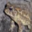
Label: frog